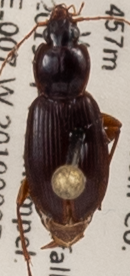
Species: Synuchus impunctatus
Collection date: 2019-08-27
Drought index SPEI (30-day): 0.23
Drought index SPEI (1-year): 2.09
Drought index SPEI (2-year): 1.13